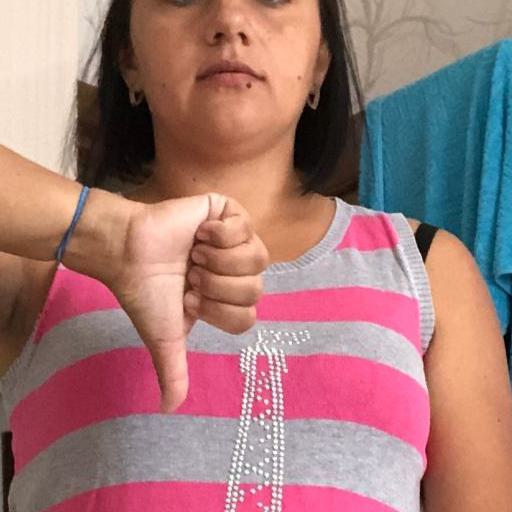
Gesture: dislike